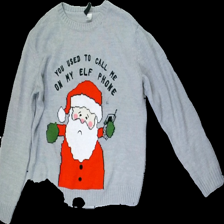
View: front
Type: Sweater
Category: Unisex
Brand: H&M
Brand text on label: DIVIDED
Colors: Red, Grey, White, Multicolor
Material: 100% Acryl
Pattern: Other
Cut: Regular, C-collar
Size: S
Season: All
Price range: 50-100
Recommended usage: Reuse
Description: Christmas sweater